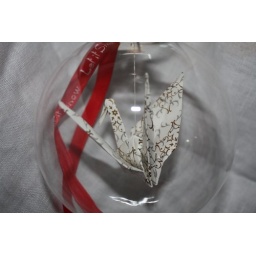
Origami crane ornament in glass ball. Made with white, gold and silver paper